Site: brandenburg
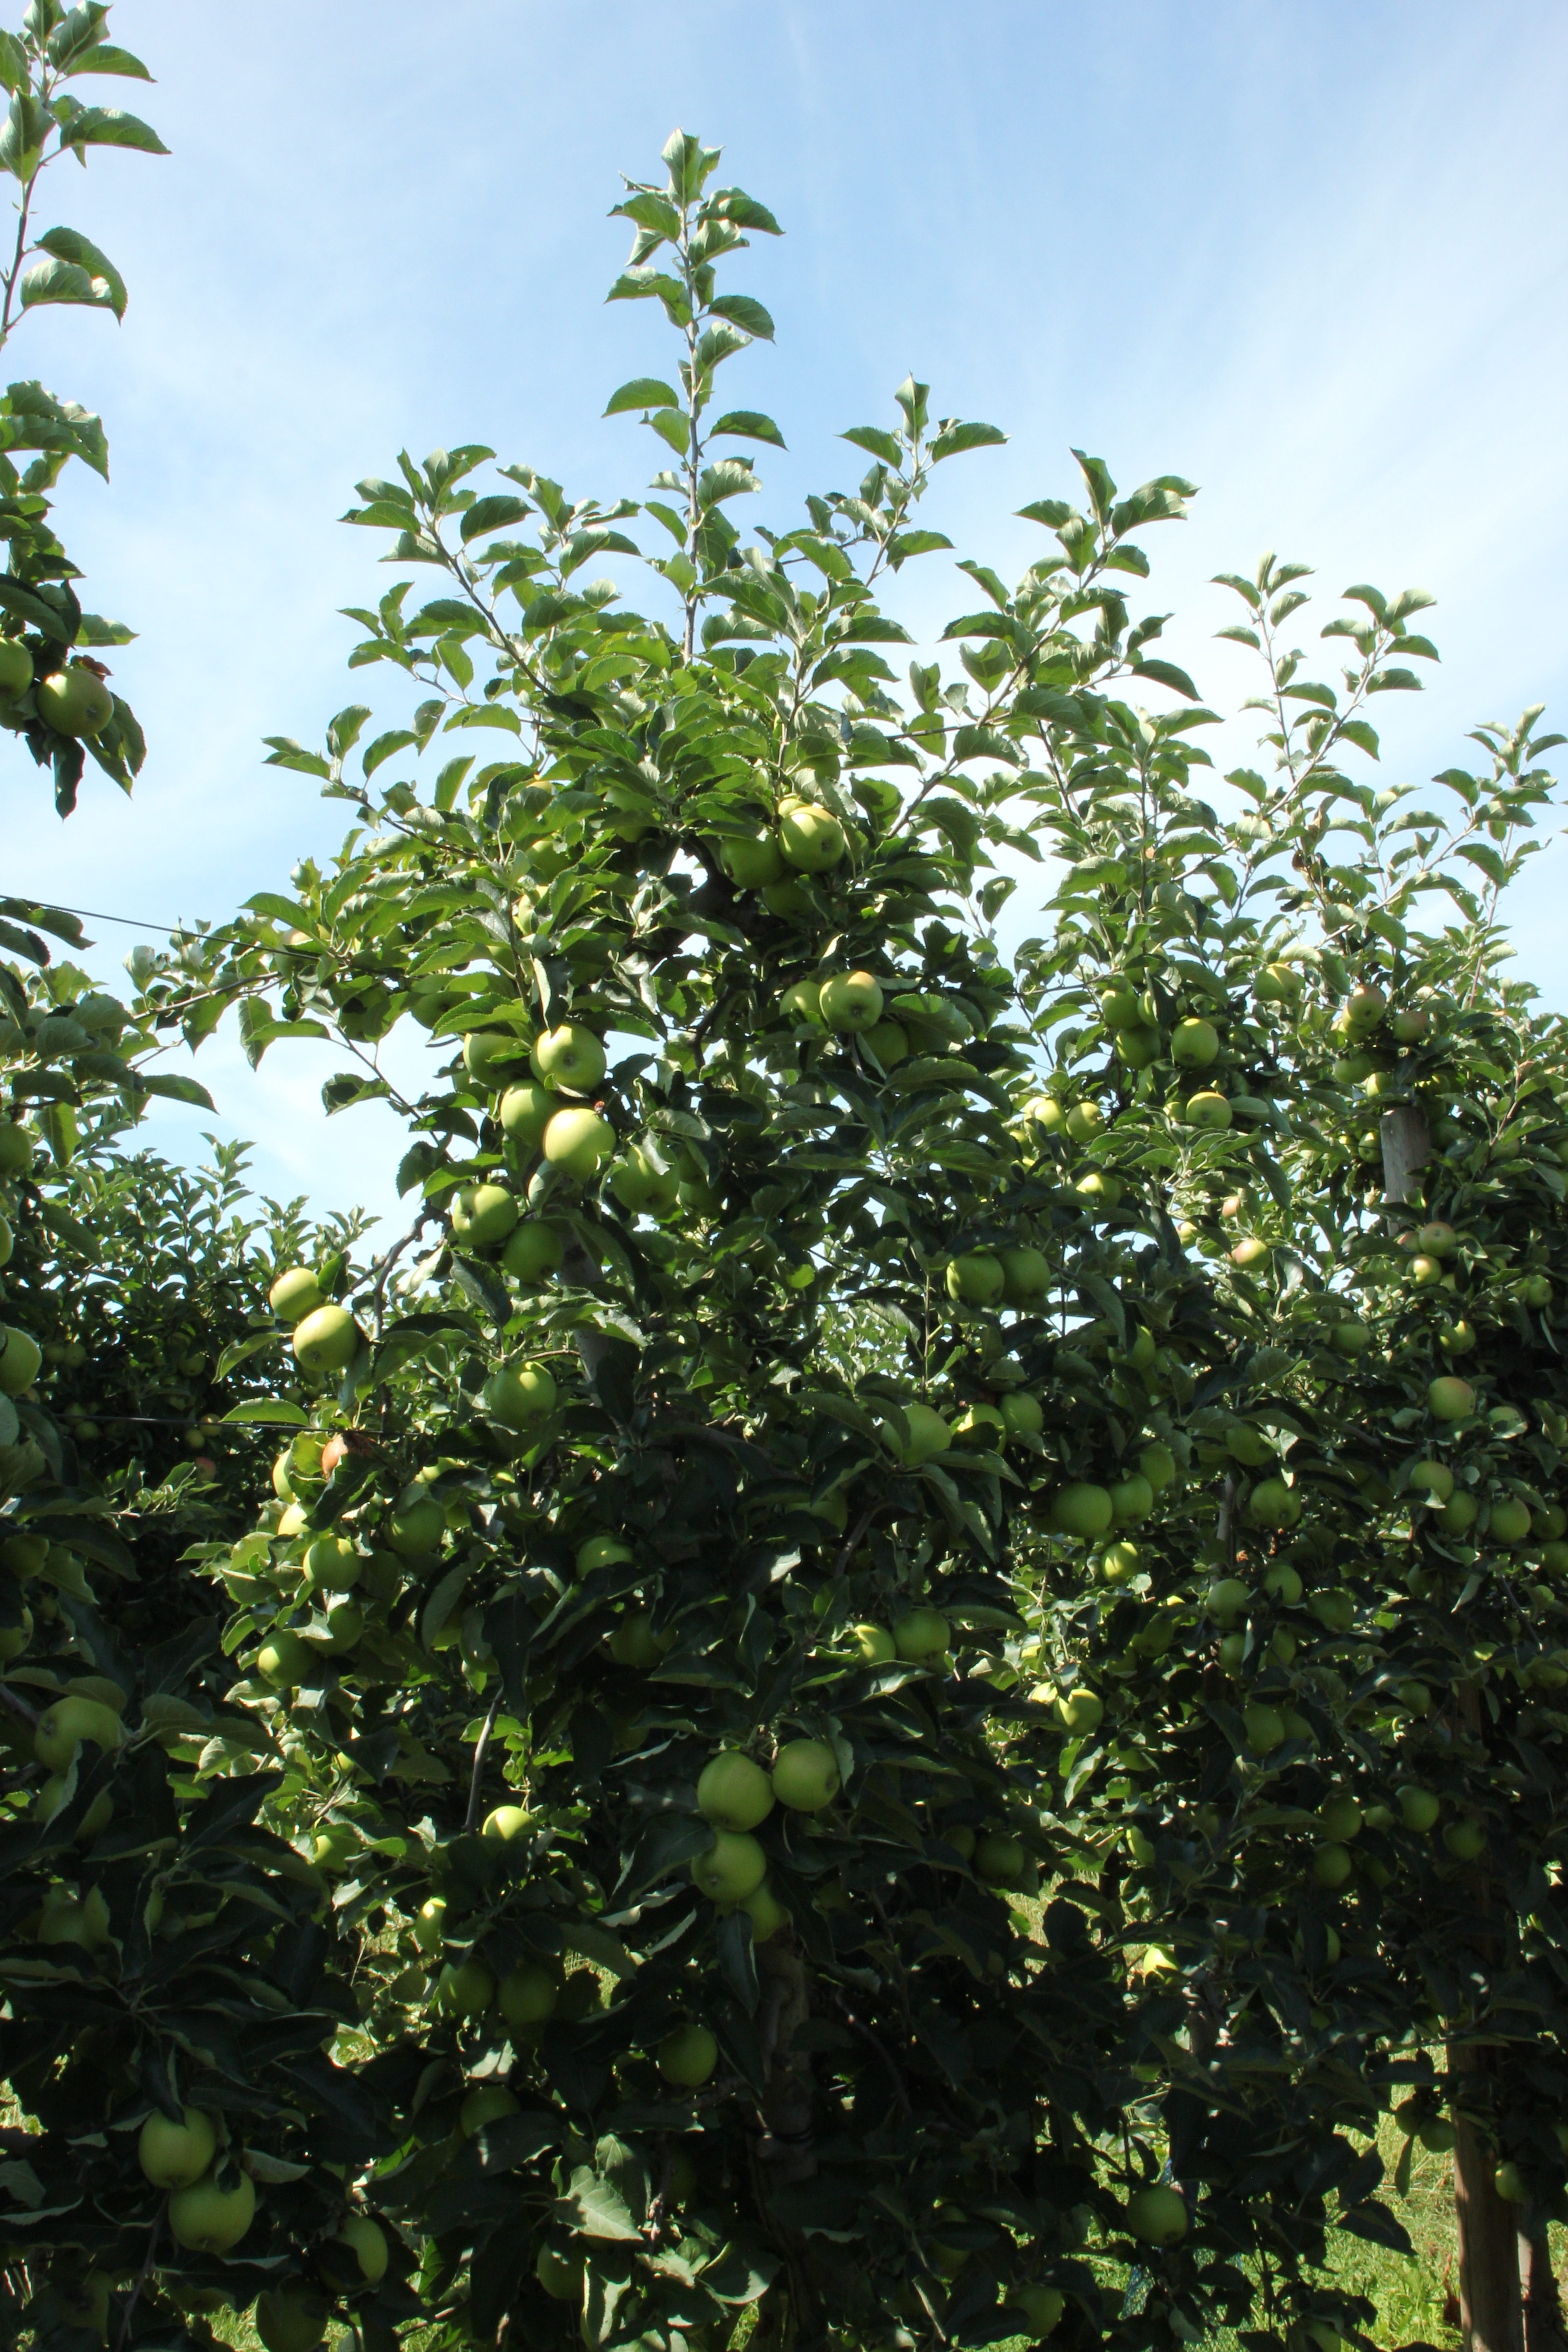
Growth stage (BBCH 77): Development of fruit